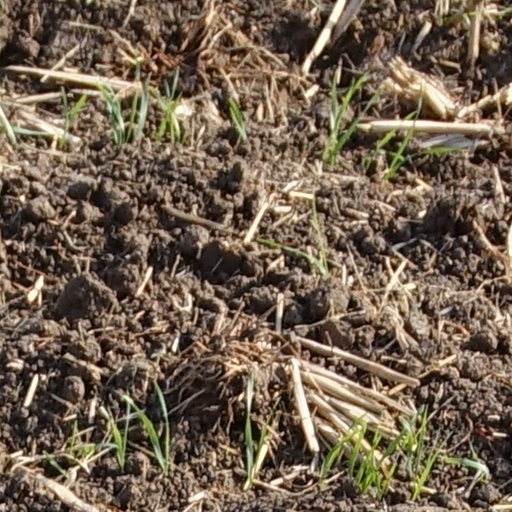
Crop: wheat